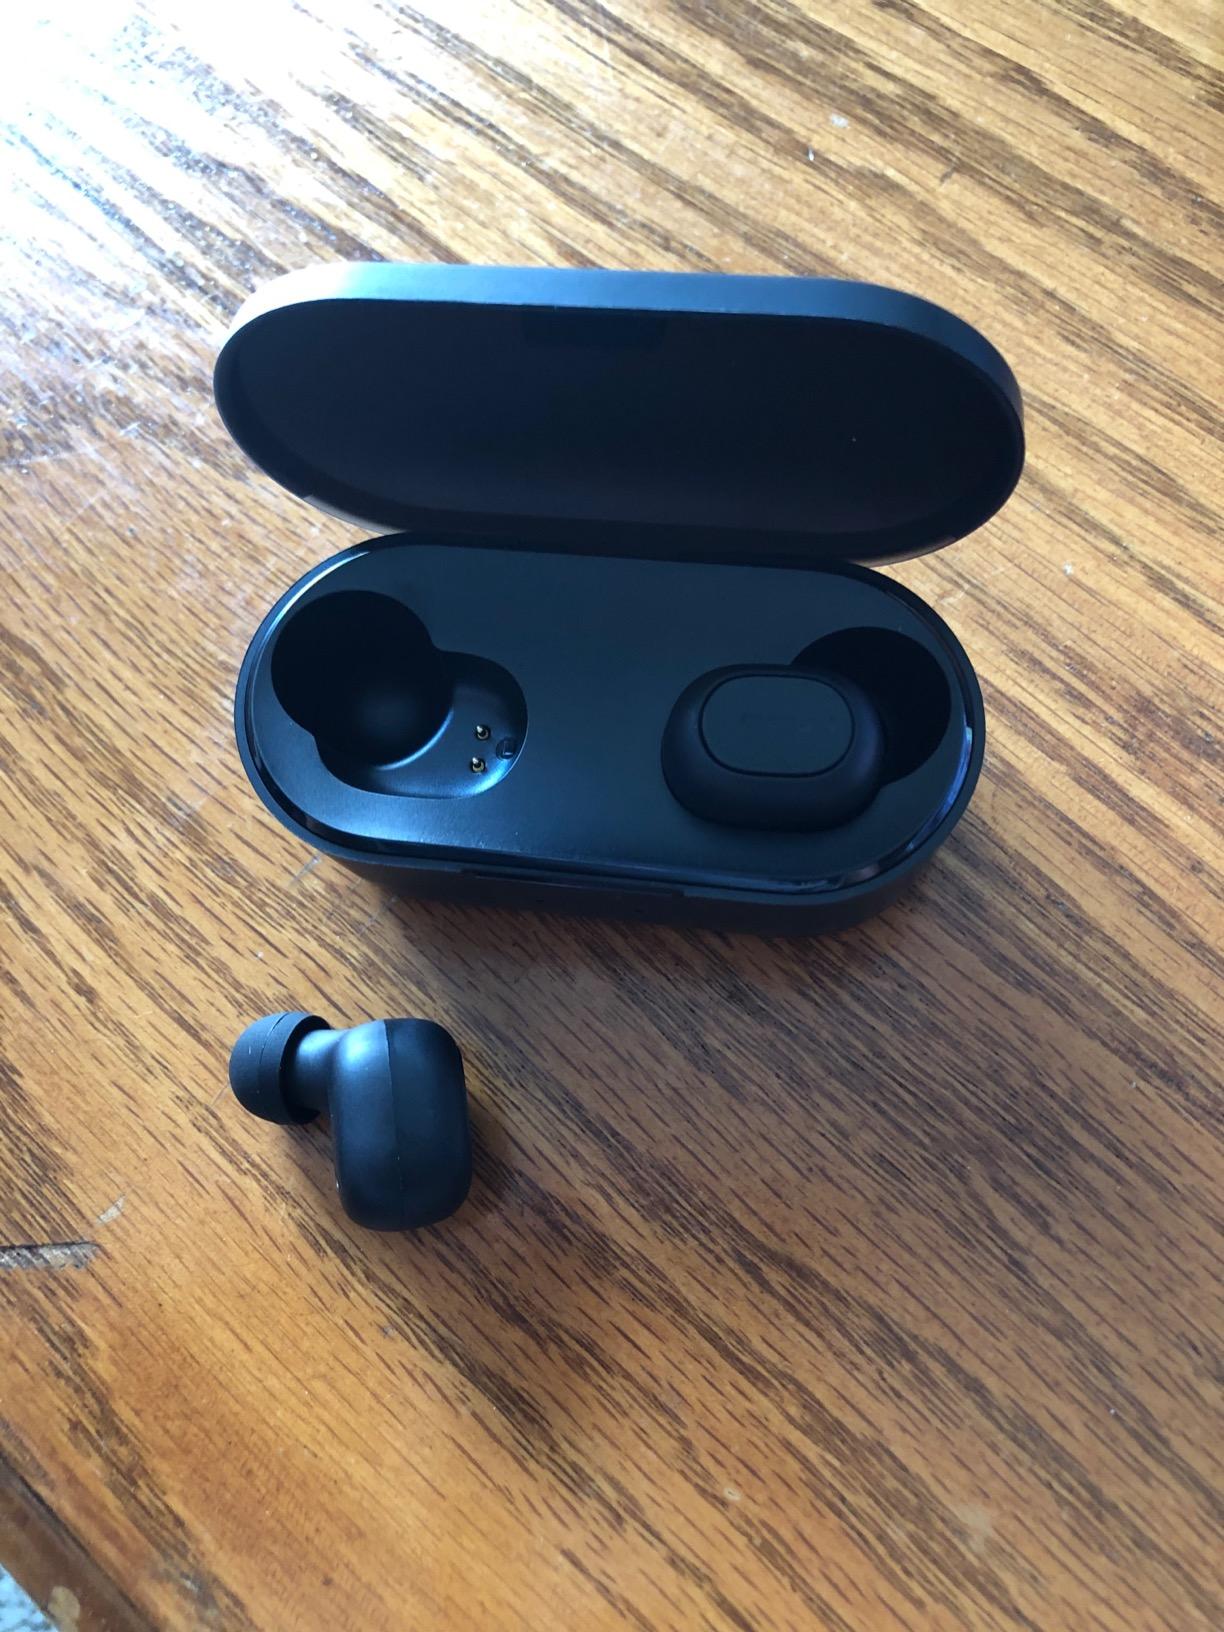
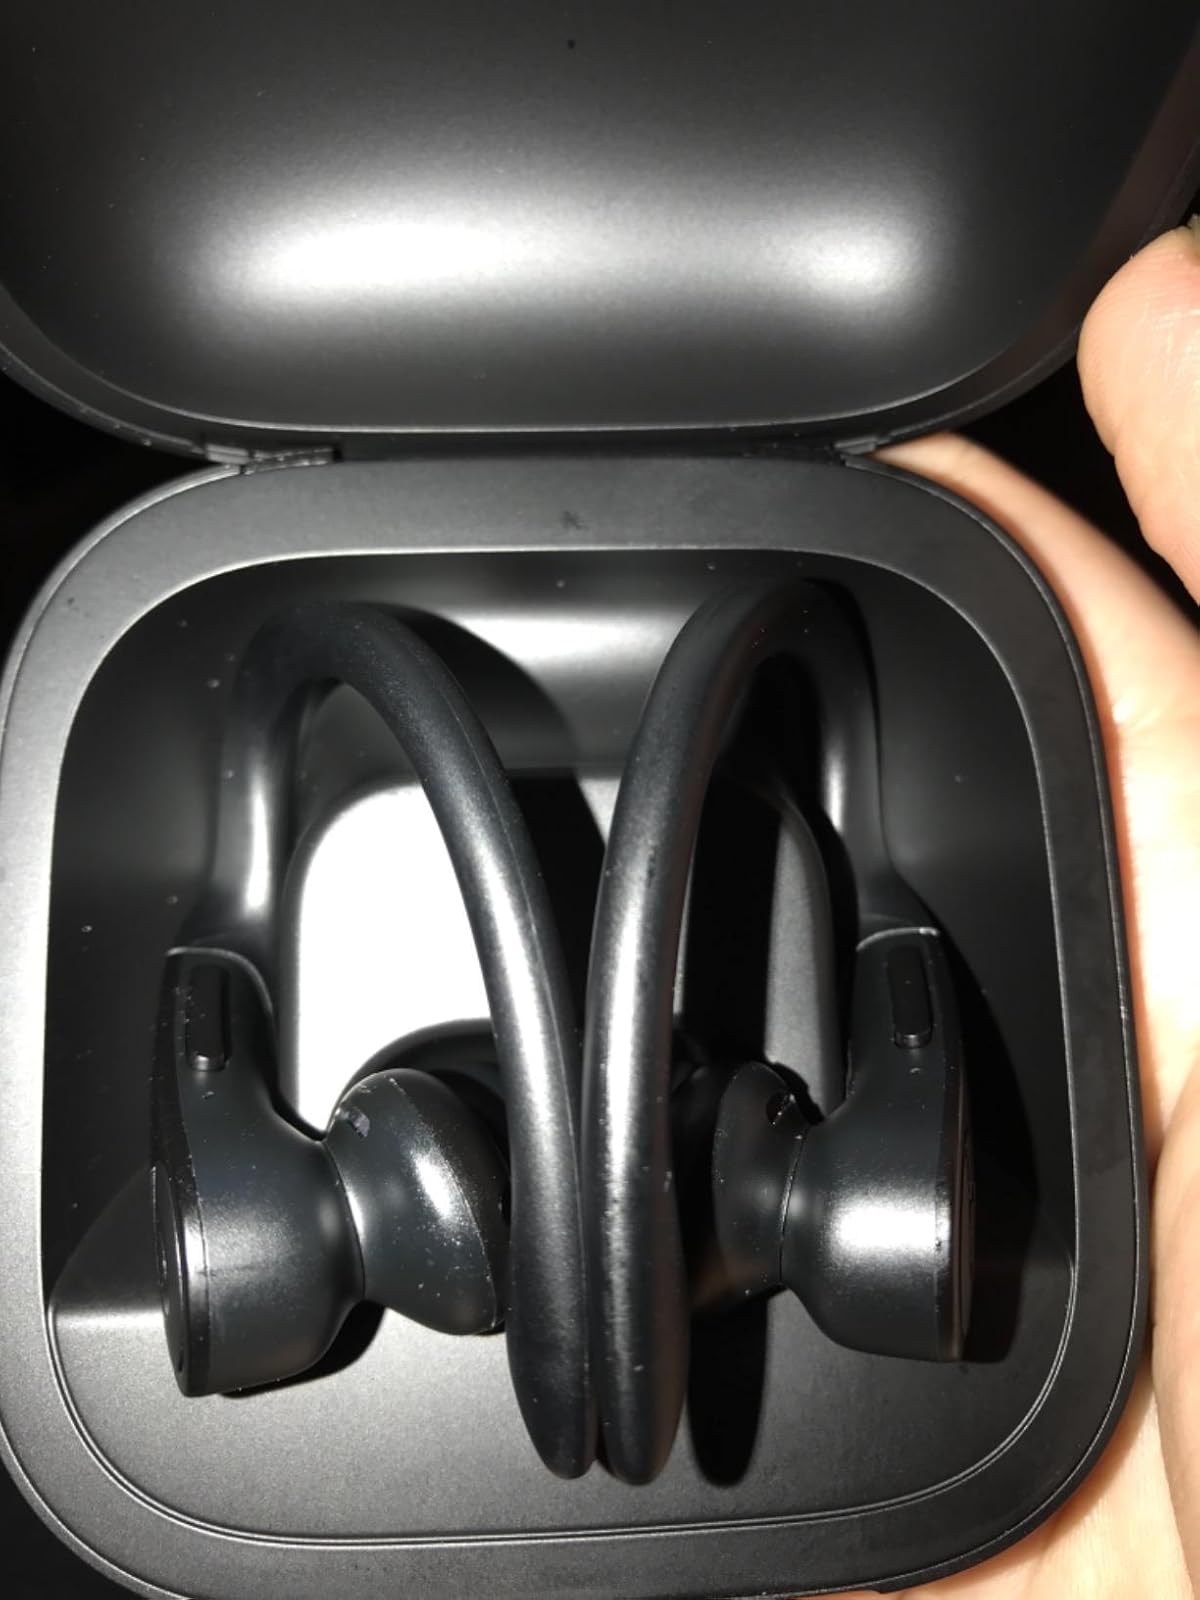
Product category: earbuds
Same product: no